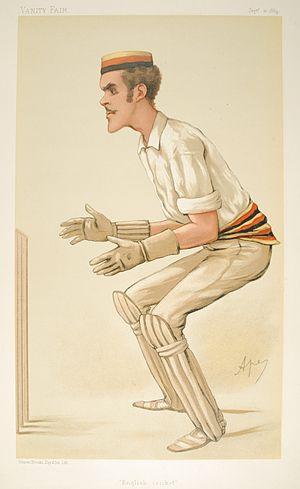
Le Wanderers Football Club est un club de football anglais, actif entre 1859 et 1887. Principalement composée d’élèves des écoles privées de Londres, l’équipe des Wanderers a dominé les premières années du football anglais, en remportant notamment les deux premières éditions de la Football Association Challenge Cup, la plus ancienne compétition nationale de football au monde.